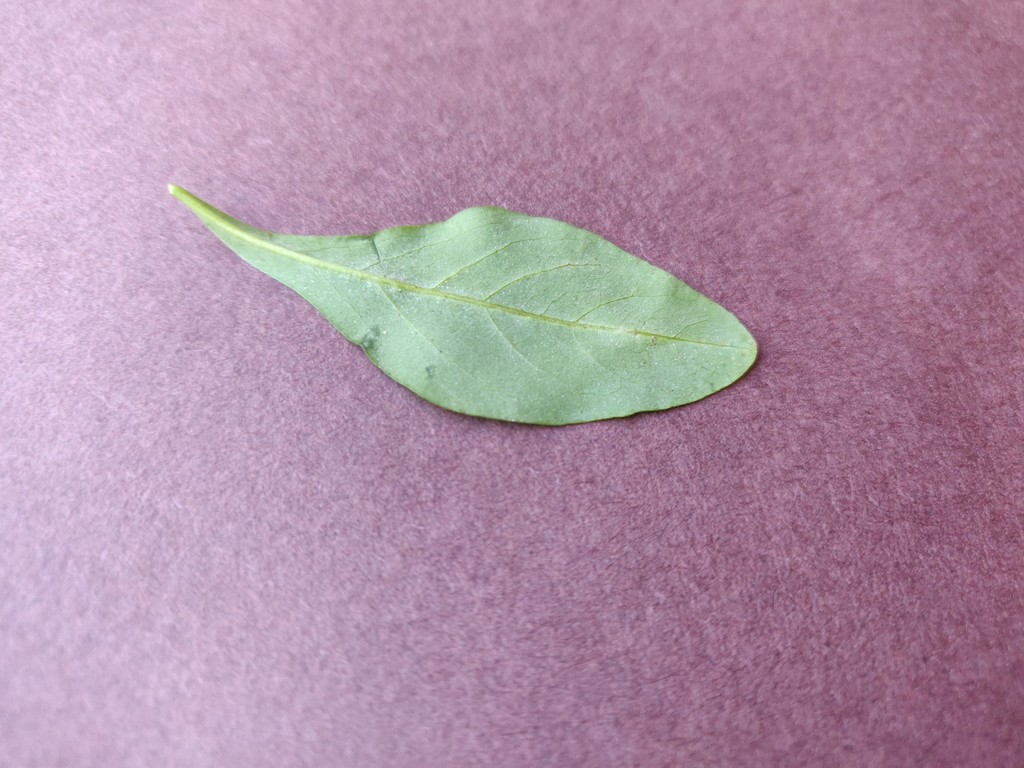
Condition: Healthy
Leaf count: single
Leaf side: back